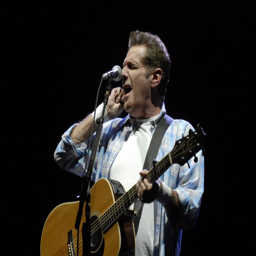
soft rock artist performs at festival .